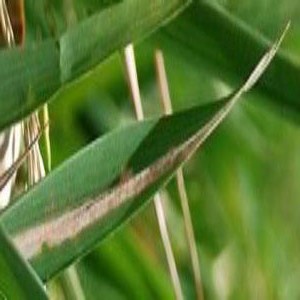
Disease: Bacterialblight